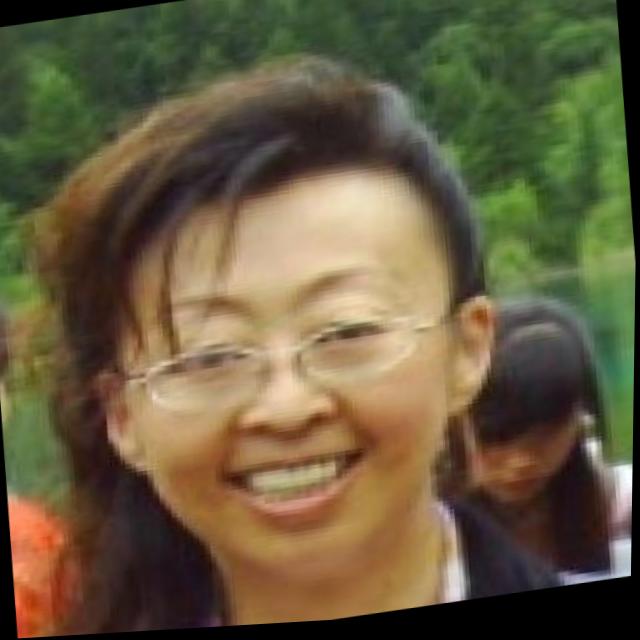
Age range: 45-64